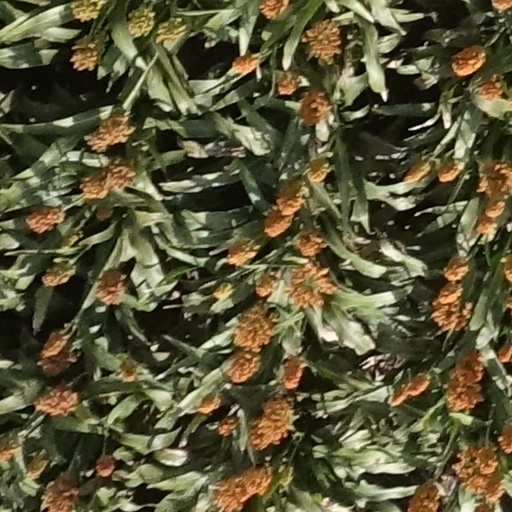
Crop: sorghum